Goldeneye (duck)

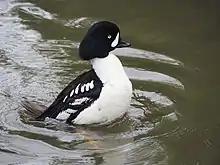
Goldeneye

"Bucephala fossilis" (Late Pleistocene of California, United States) is now considered an extinct subspecies of the Bufflehead.